Mga Anghel na Walang Langit

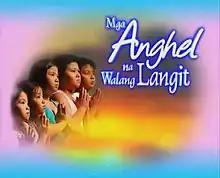
Title card

Mga Anghel na Walang Langit is a Philippine television drama series broadcast by ABS-CBN. Directed by Maryo J. De los Reyes, Lino Cayetano and Mae Czarina Cruz, it stars Nikki Bagaporo, Carl John Barrameda, Miles Ocampo, Sharlene San Pedro and John Manalo. The series is based on the 1970 film of the same title produced and written by Fernando Poe Jr. It aired on the network's Primetime Bida line up and worldwide on TFC from May 9, 2005, to February 24, 2006, replacing "Spirits" and was replaced by "Sa Piling Mo".